All I Want for Christmas Is You

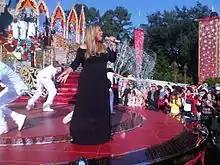
A woman wearing a long black gown. She has long golden hair and is holding a sparkling microphone. She is standing on a large red stage, surrounded by dancers in white attire. Additional background scenery include the audience and three background singers wearing white ensembles and standing on a large platform.

Carey has performed the song during concerts as well as live televised performances. It was part of the setlist of several of her concert tours, including the Japanese shows of Carey's Daydream World Tour (1996), Butterfly World Tour (1998), Rainbow World Tour (2000), (2002–03), The Adventures of Mimi Tour (2006) and her concert residency All I Want For Christmas Is You, A Night of Joy & Festivity (various years).